Dululu

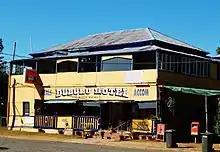
Dululu Hotel, 2014

The town's original name was Bunerba, but on 29 April 1915 Queensland Railways Department decided to name the new railway station "Dululu" to avoid confusion with Buneru, another town located near Wowan. The name derives from an Indigenous word meaning "soft".